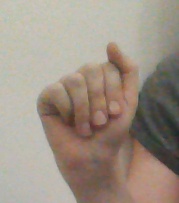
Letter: saad